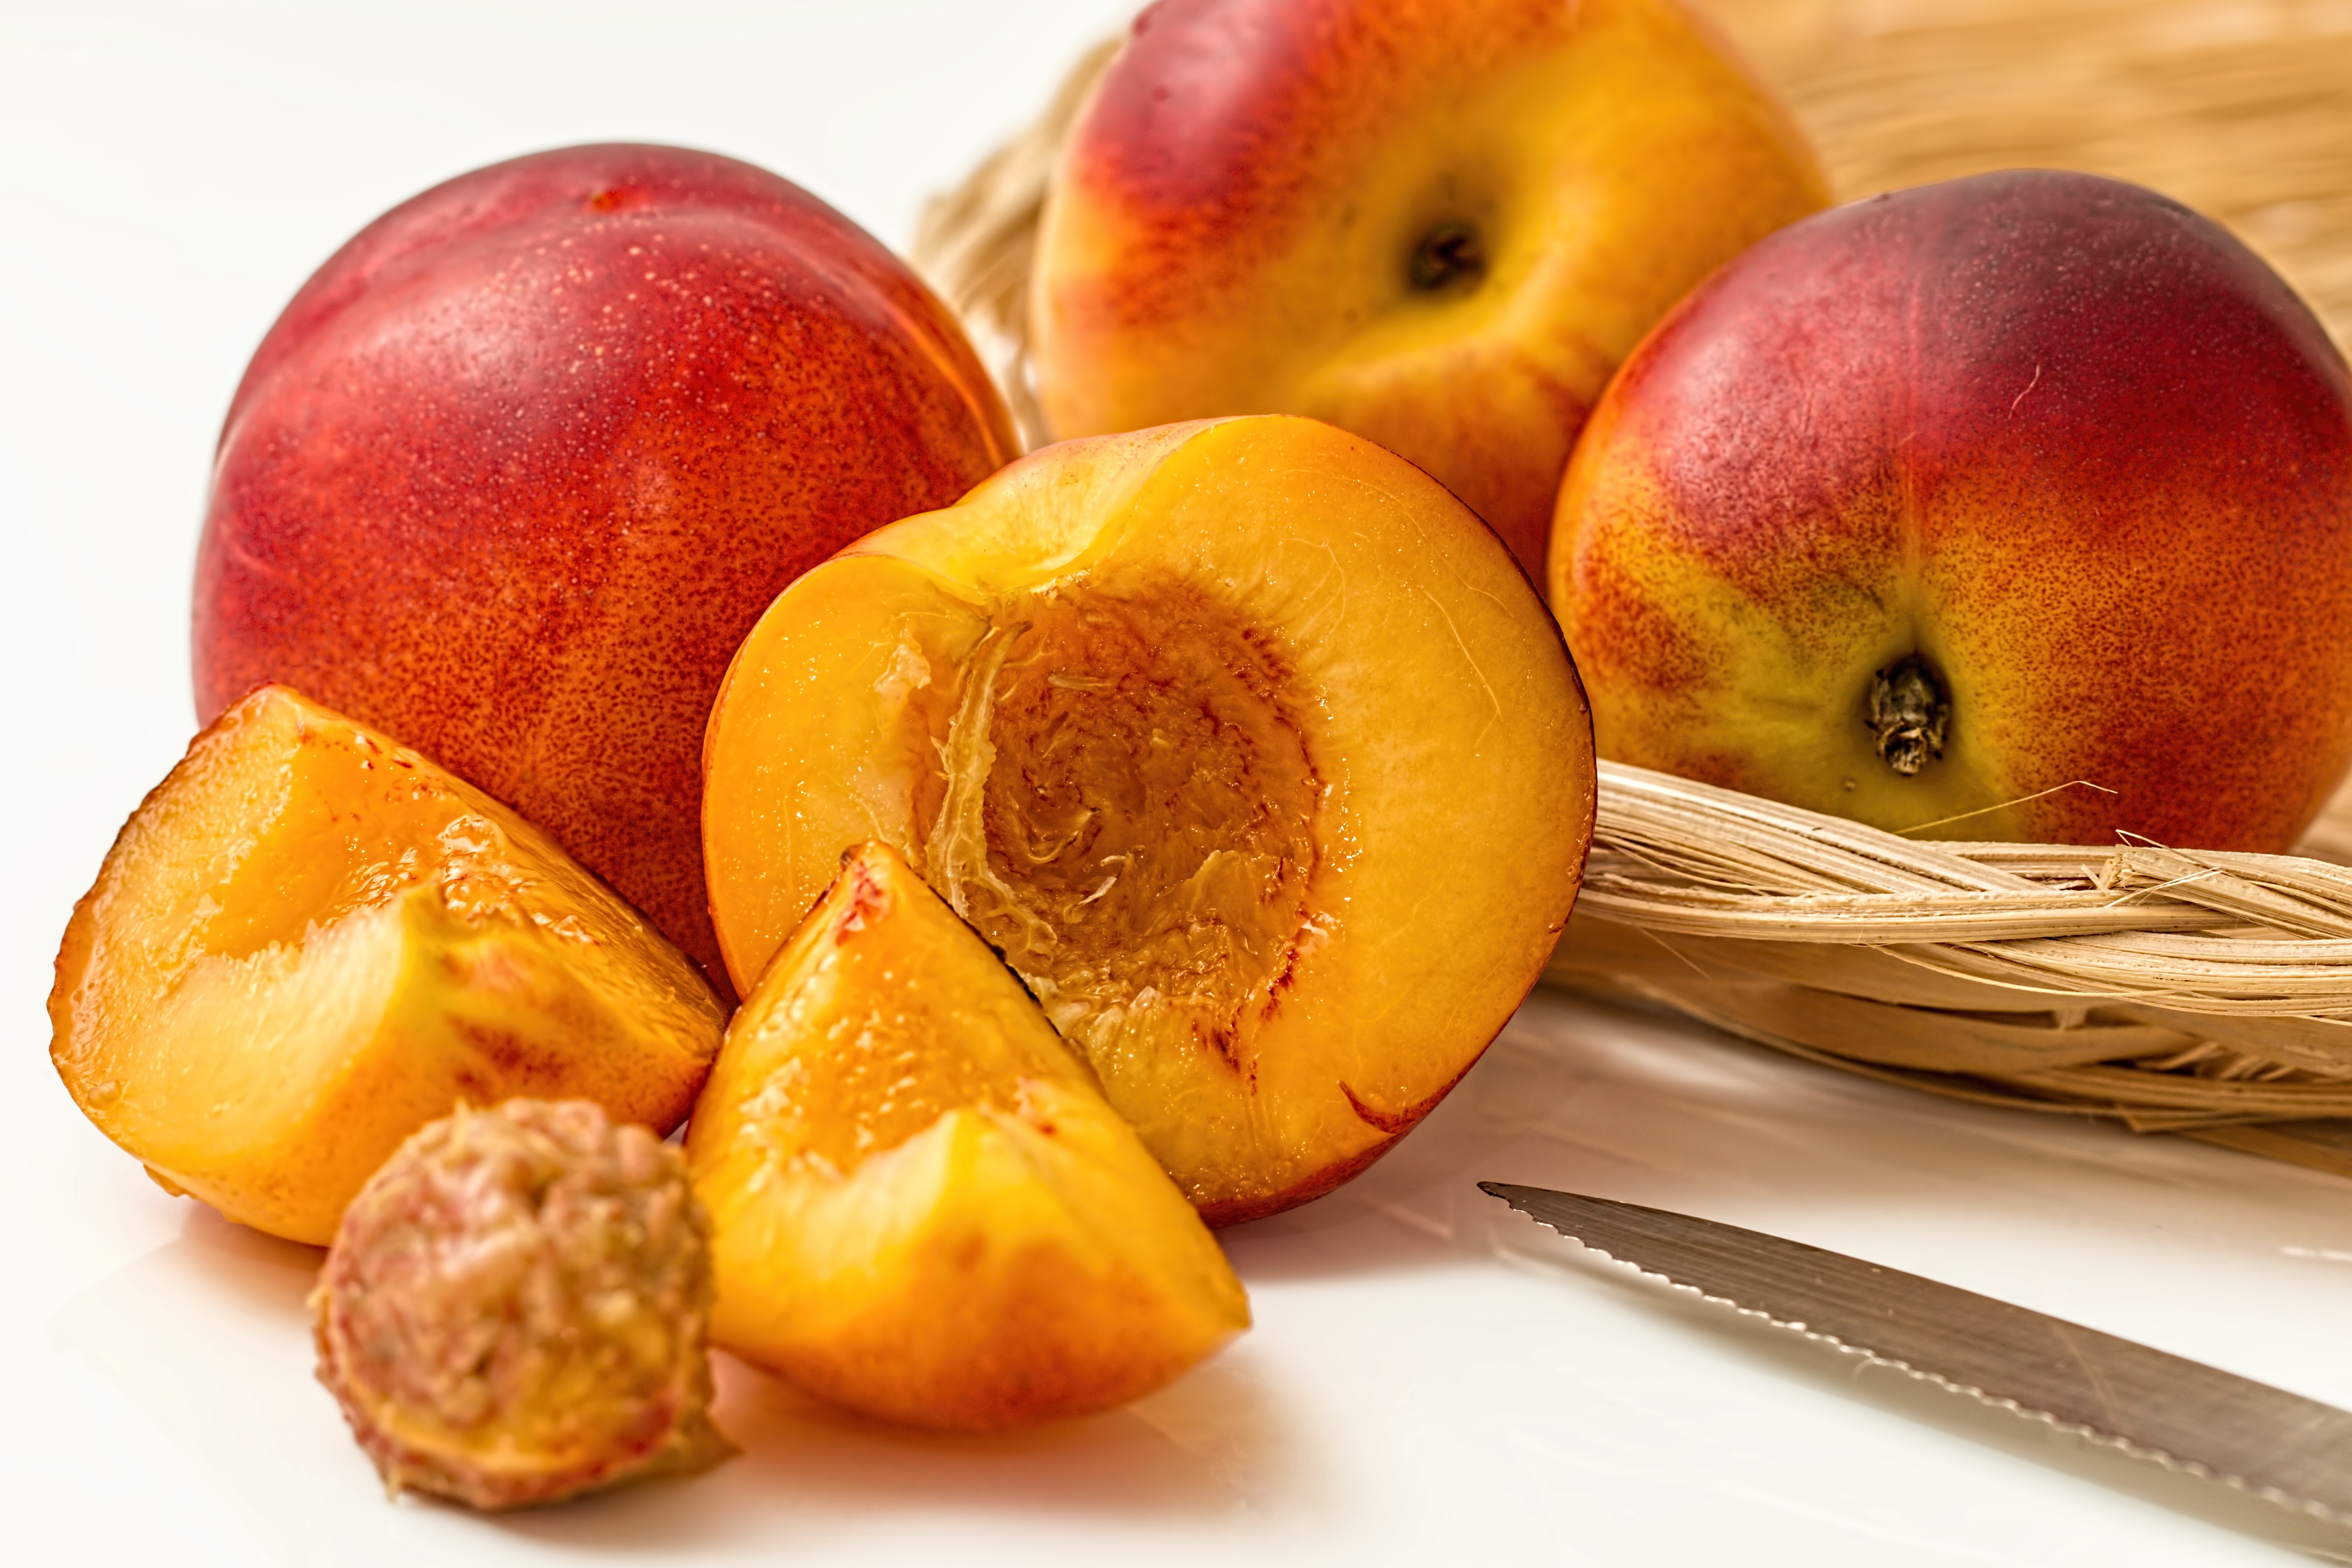
plant, fruit, sweet, ripe, food, produce, fresh, yellow, juicy, healthy, vitamin, peach, tasty, vegetarian, deciduous, raw, diet, organic, dieting, flowering plant, rose family, summer fruit, nectarine, eating healthy, land plant